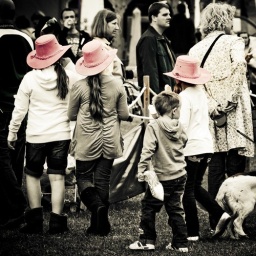
3 pink hats a boy a bag of candy floss and a dog's butt in a crowd